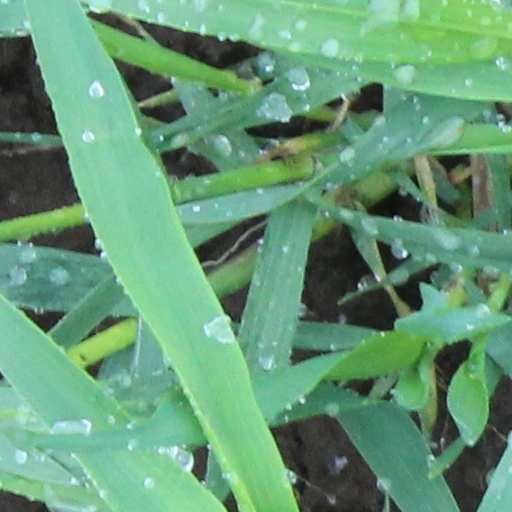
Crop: wheat